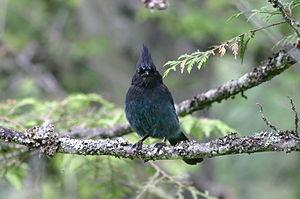
Le parc national des Glaciers est un parc national de Colombie-Britannique, situé à 450 kilomètres au nord-est de Vancouver, au cœur de la chaîne Columbia.